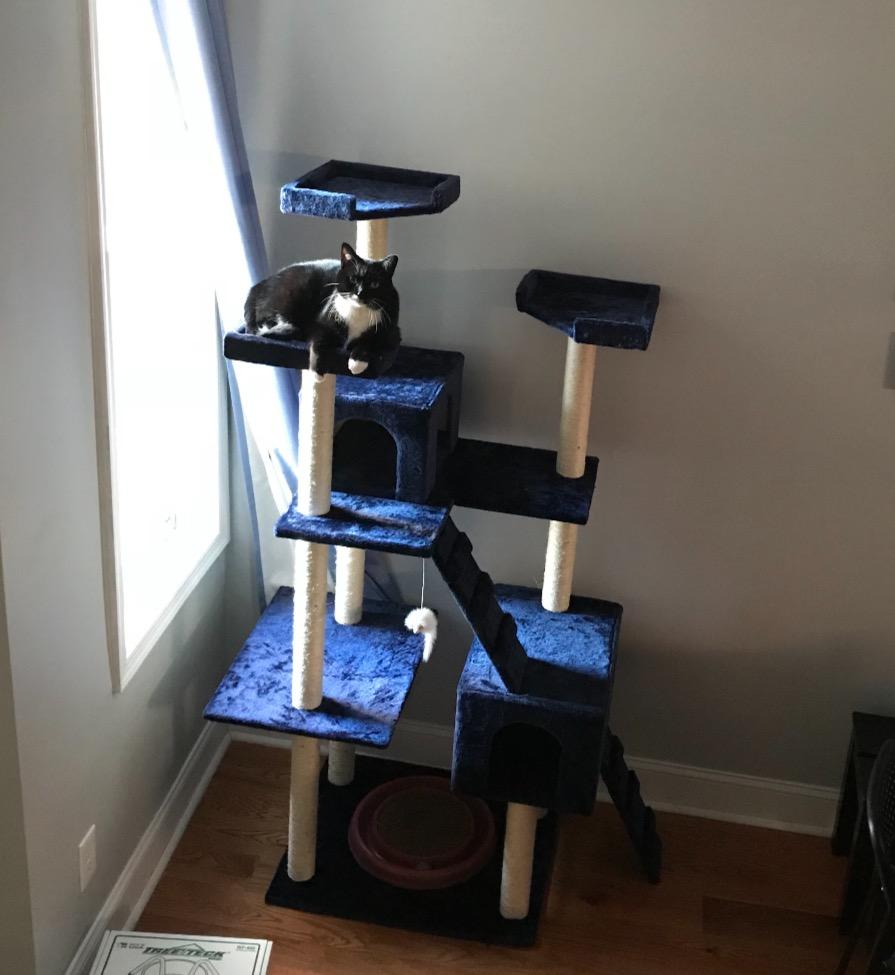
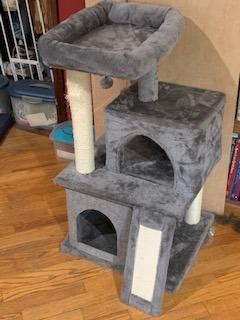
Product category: items_cat tree
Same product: no